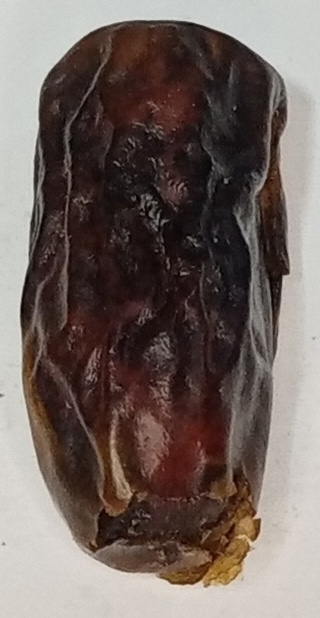
Variety: gajar
Size: small
Grade: grade-2